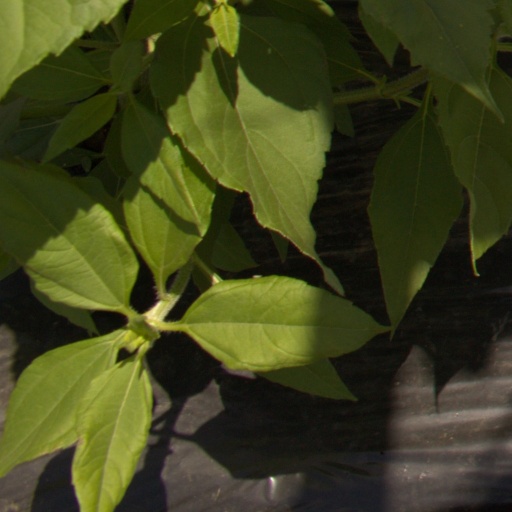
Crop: Jerusalem artichoke